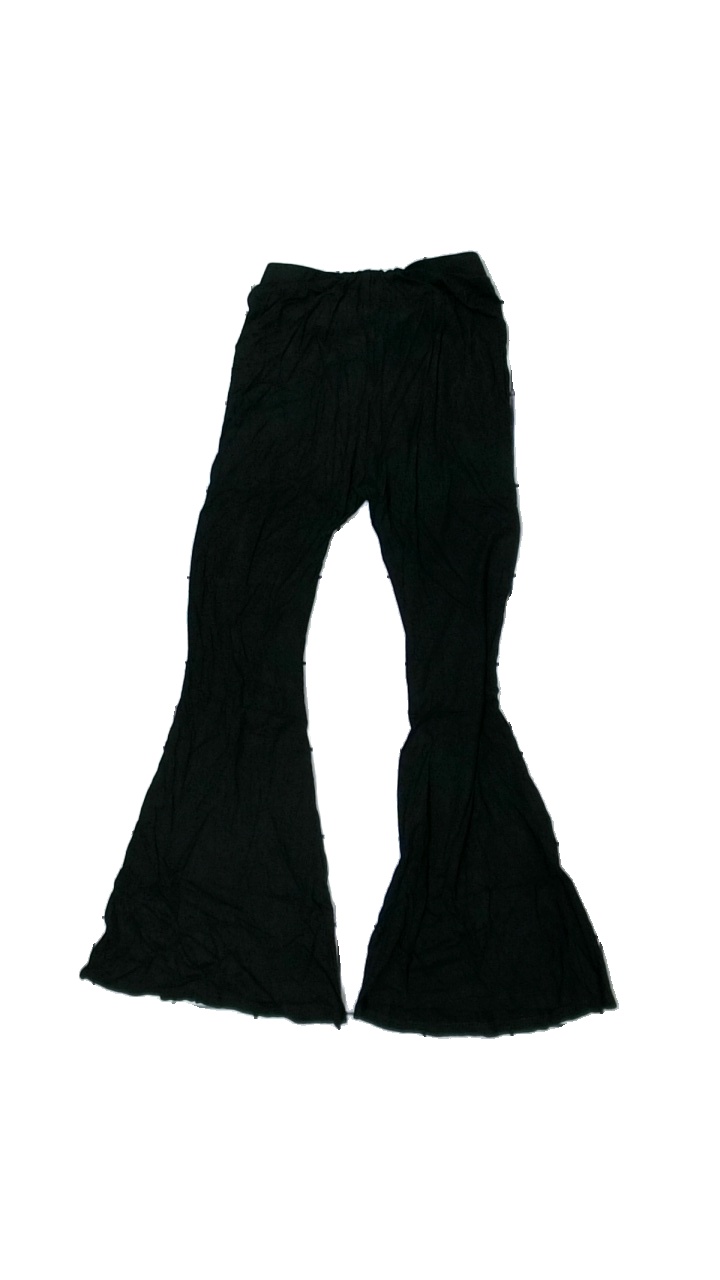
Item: Trousers (Ladies)
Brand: Missing
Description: svarta boot-cut byxor, noppriga
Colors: Black
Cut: Regular
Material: ?
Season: All
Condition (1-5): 2
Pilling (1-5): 2
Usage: Export
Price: <50